Evolution of human intelligence

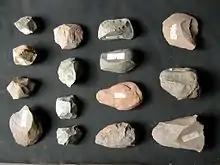
Stone tools from the Paleolithic Period, also known as the Stone Age, are indicative of cognitive advancements throughout human evolutionary history.

The study of the evolution of cognition relies on the archaeological record made up of assemblages of material culture, particularly from the Paleolithic Period, to make inferences about our ancestors' cognition. Paleo-anthropologists from the past half-century have had the tendency of reducing stone tool artifacts to physical products of the metaphysical activity taking place in the brains of hominins. Recently, a new approach called 4E cognition (see Models for other approaches) has been developed by cognitive archaeologists Lambros Malafouris, Thomas G. Wynn, and Karenleigh A. Overmann, to move past the "internal" and "external" dichotomy by treating stone tools as objects with agency in both providing insight to hominin cognition and having a role in the development of early hominin cognition. The 4E cognition approach describes cognition as embodied, embedded, enactive, and extended, to understand the interconnected nature between the mind, body, and environment.